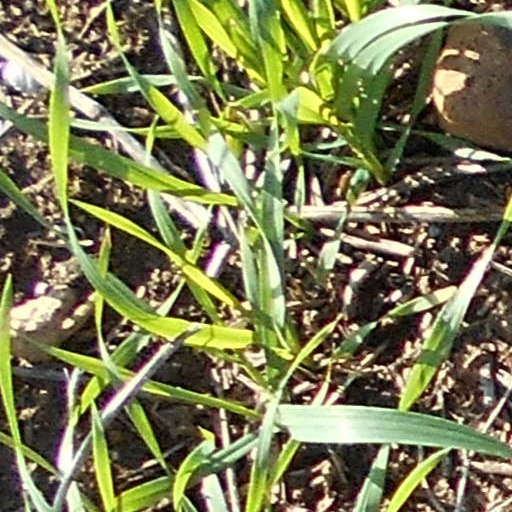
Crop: wheat